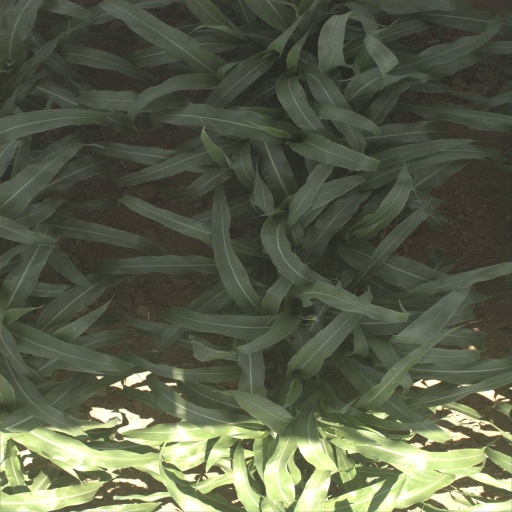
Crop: sorghum